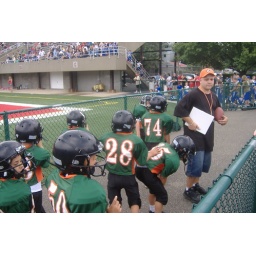
That's my husband in the orange hat, the coach of the team!!